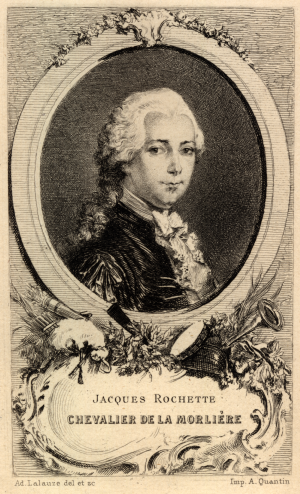
Charles-Jacques-Louis-Auguste Rochette de La Morlière, dit « Le Chevalier », né le 22 avril 1719 à Grenoble et mort le 9 février 1785 à Paris, est un mondain et un écrivain français.